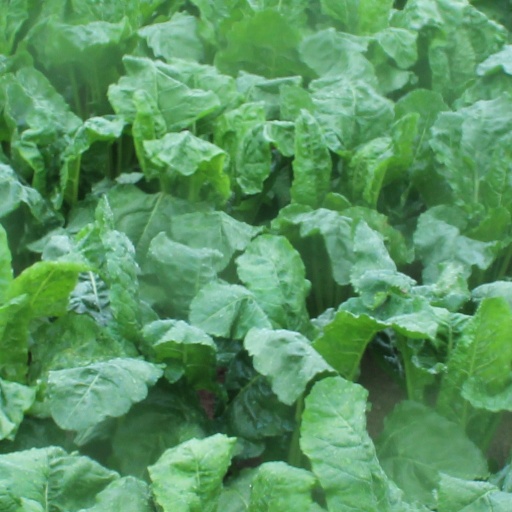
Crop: sugar beet